Liberty Vittert

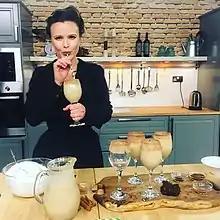
Vittert cooking on TV in 2018

Liberty Vittert Capito is an American statistician, political commentator, and host of "Liberty’s Great American Cookbook", a cooking show on Scottish Television.